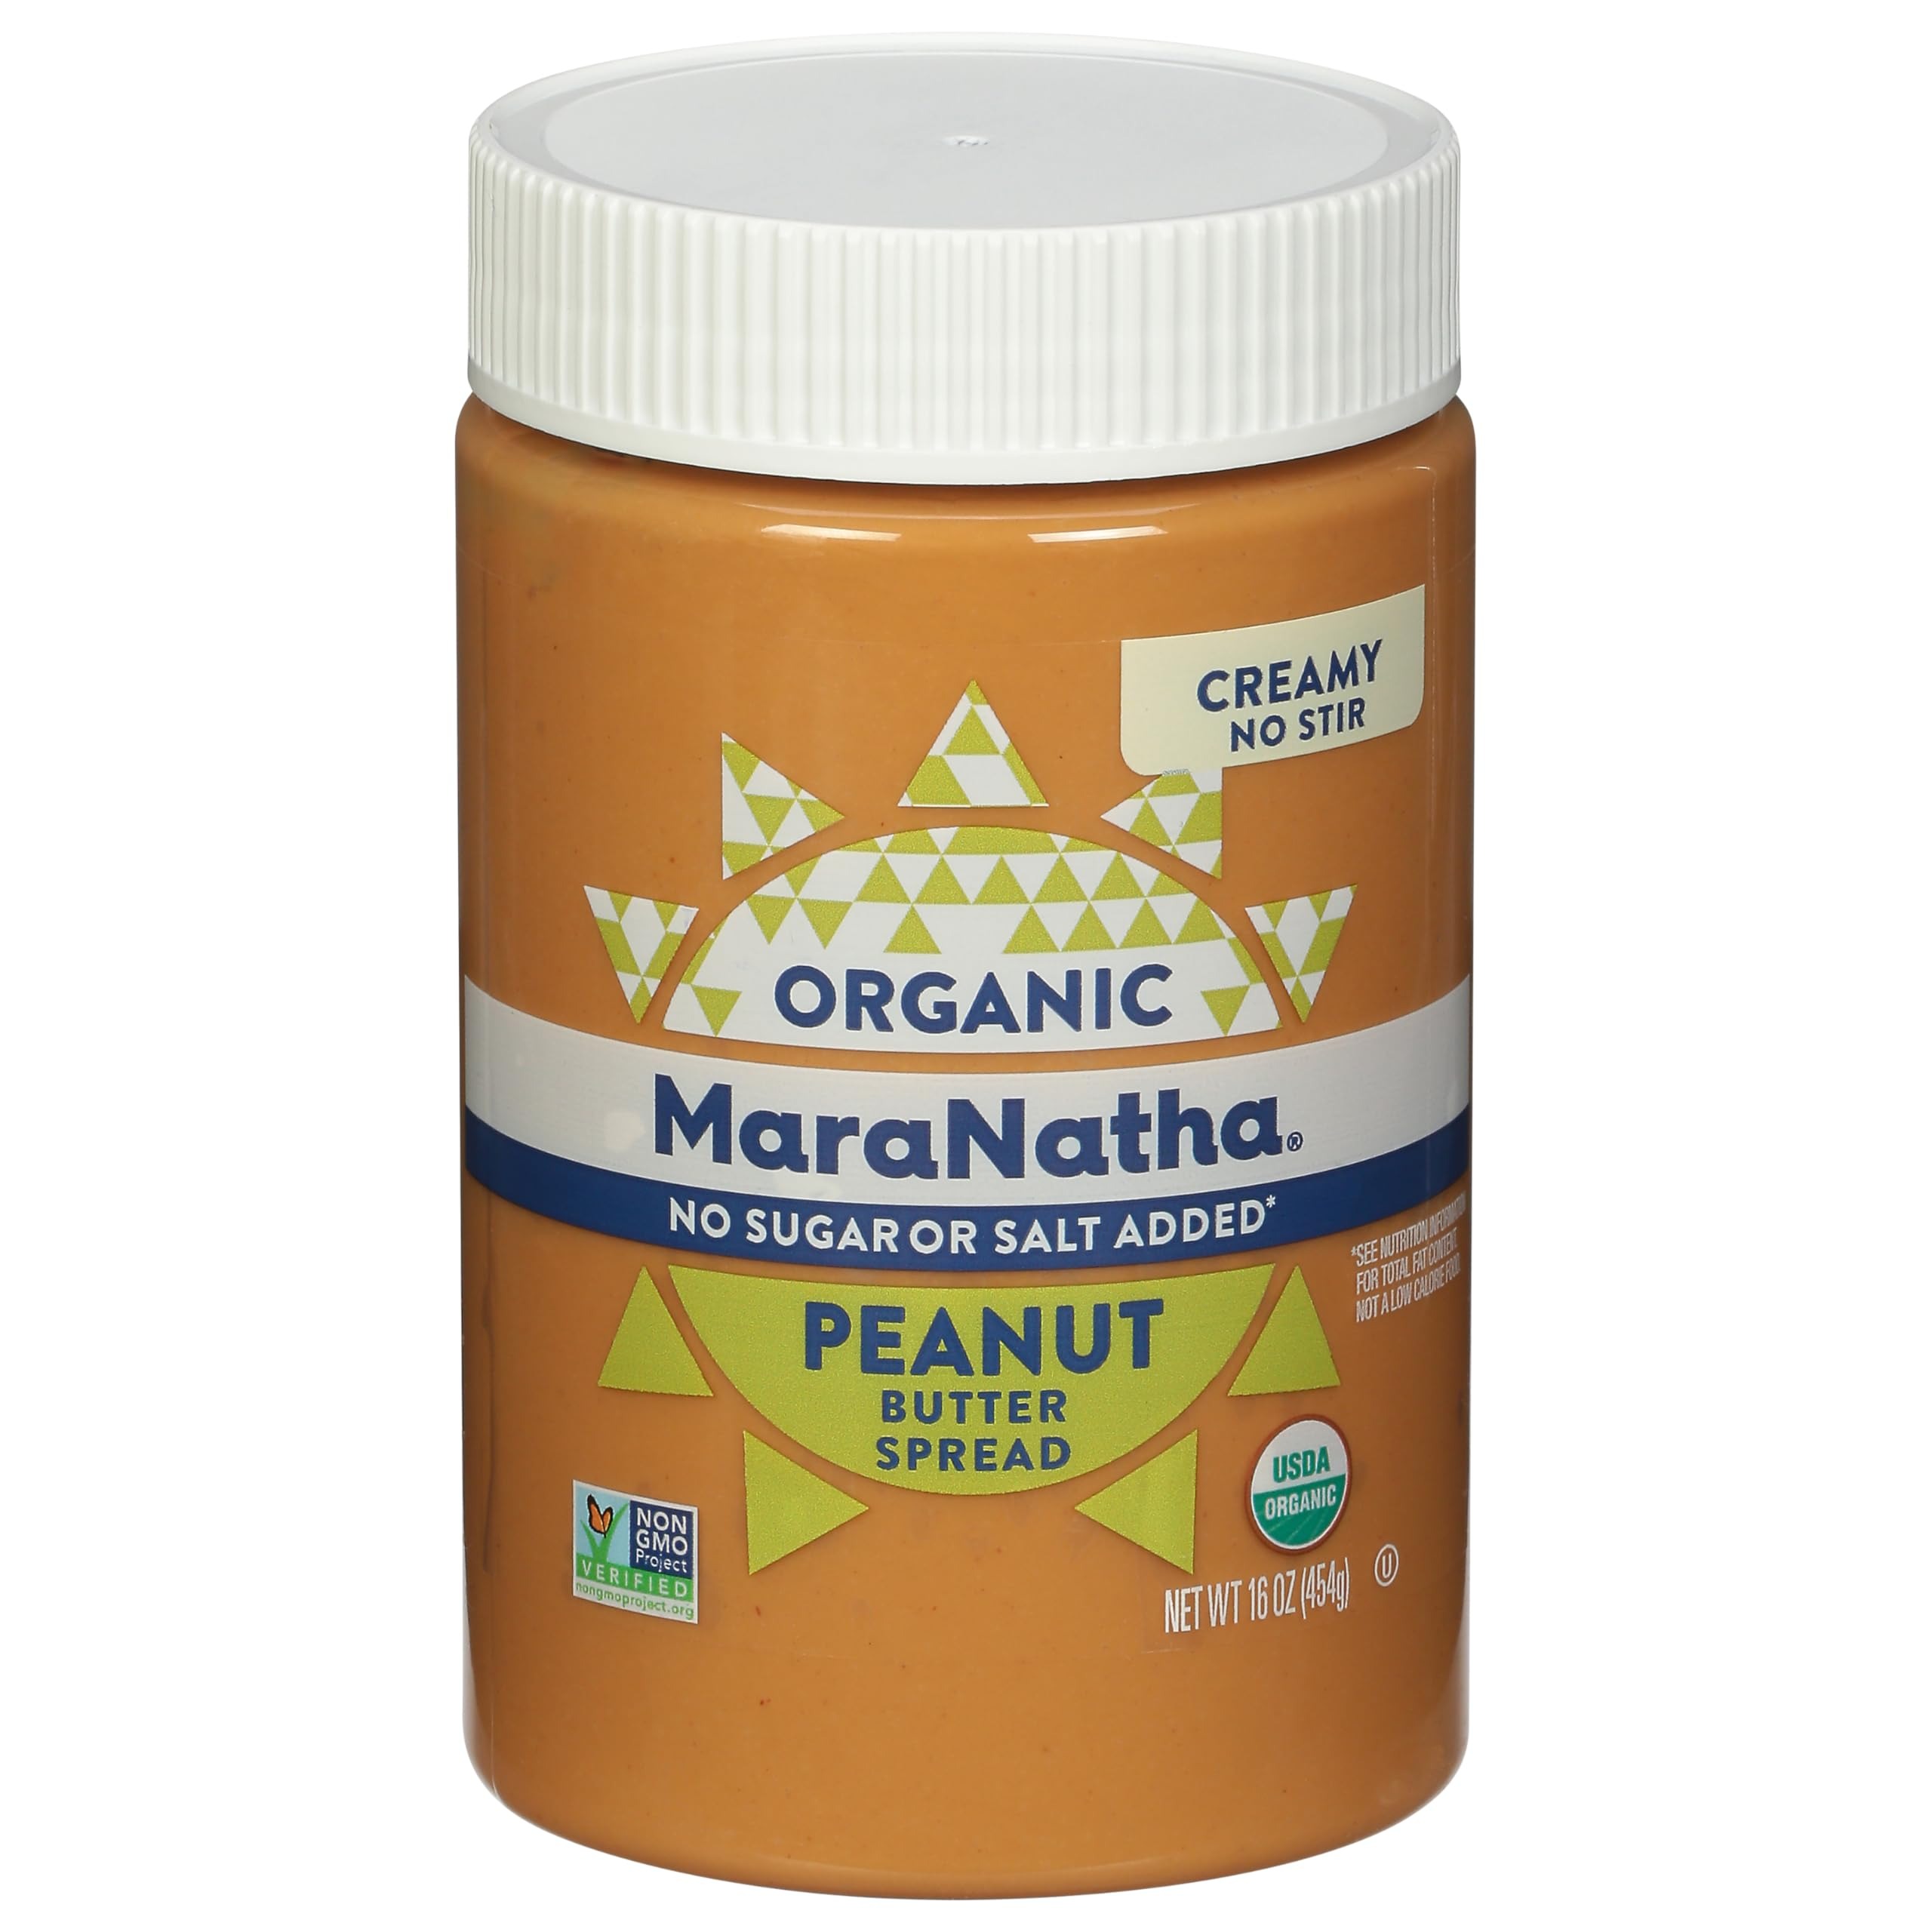
Item Name: MaraNatha Organic Creamy Peanut Butter Spread, No Stir, No Sugar or Salt Added, 16 Ounce Jar
Bullet Point 1: No Artificial Flavors, Colors or Preservatives
Bullet Point 2: USDA Certified Organic
Bullet Point 3: Non-GMO Project Verified
Bullet Point 4: Kosher (OU Parve)
Bullet Point 5: Gluten Free
Value: 16.0
Unit: Ounce

Price: 5.47